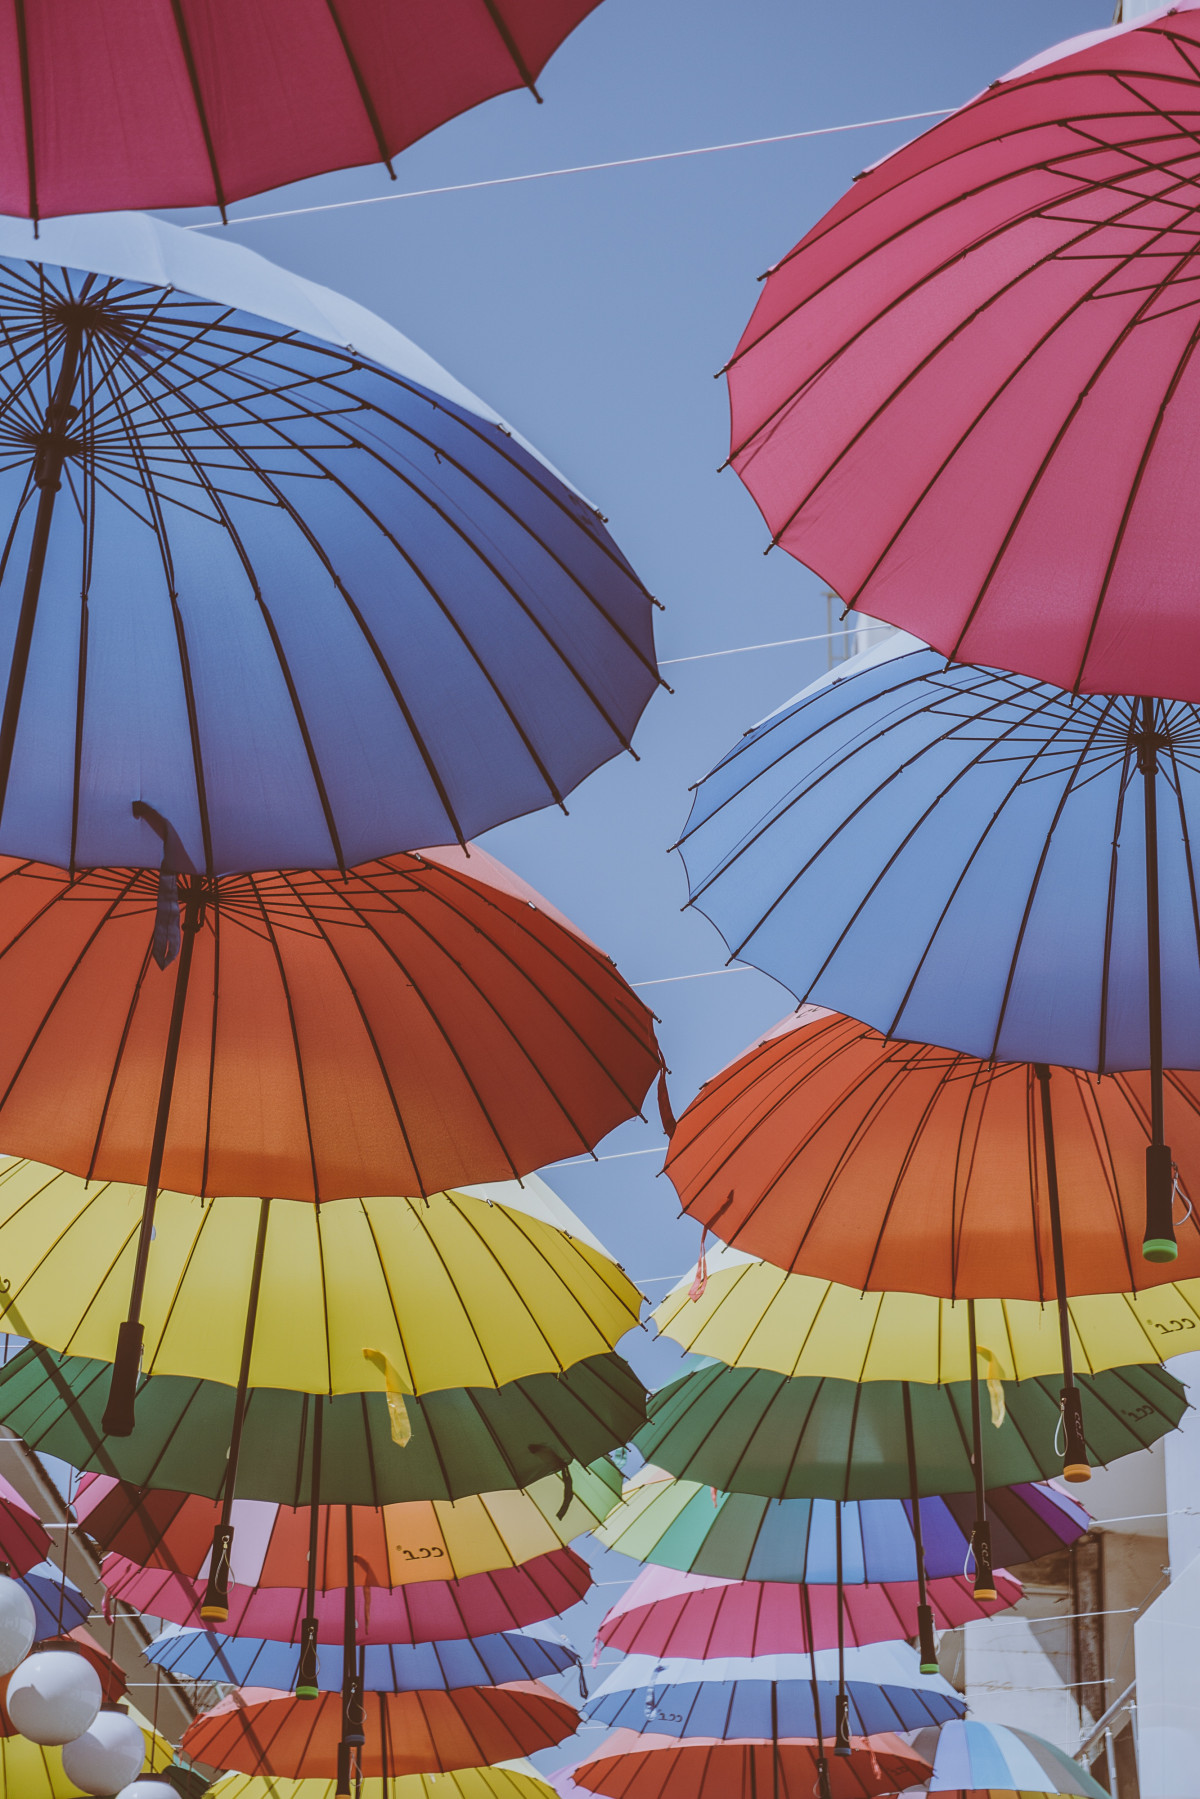
Tags: umbrella, colourful